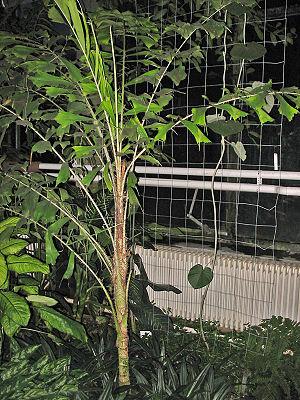
Aiphanes est un genre de palmier de la famille des Arecaceae originaire des régions tropicales de l'Amérique du Sud et de l'Amérique centrale ainsi que des Caraïbes. Il y a entre 23-38 espèces dans le genre Aiphanes selon les diverses interprétations taxonomiques.